O'Neill Tunnel

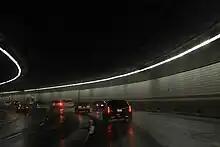
O'Neill Tunnel in 2016

Planning for the tunnel began in the mid-1980s, when it was determined that a replacement for the Central Artery was needed. Originally built for 75,000 vehicles a day, the expressway was carrying 200,000 vehicles a day by the early 1990s. It was even projected that, by 2010, there would be 16-hour daily traffic jams that would cost the local economy $500 million annually. Furthermore, the North End was cut off from the rest of the city, which hampered economic growth.